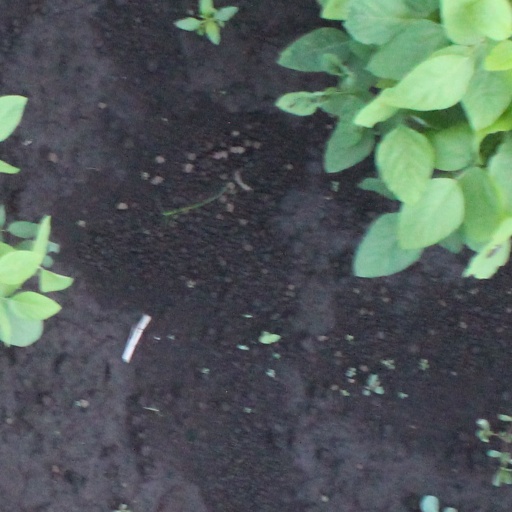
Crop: soybean